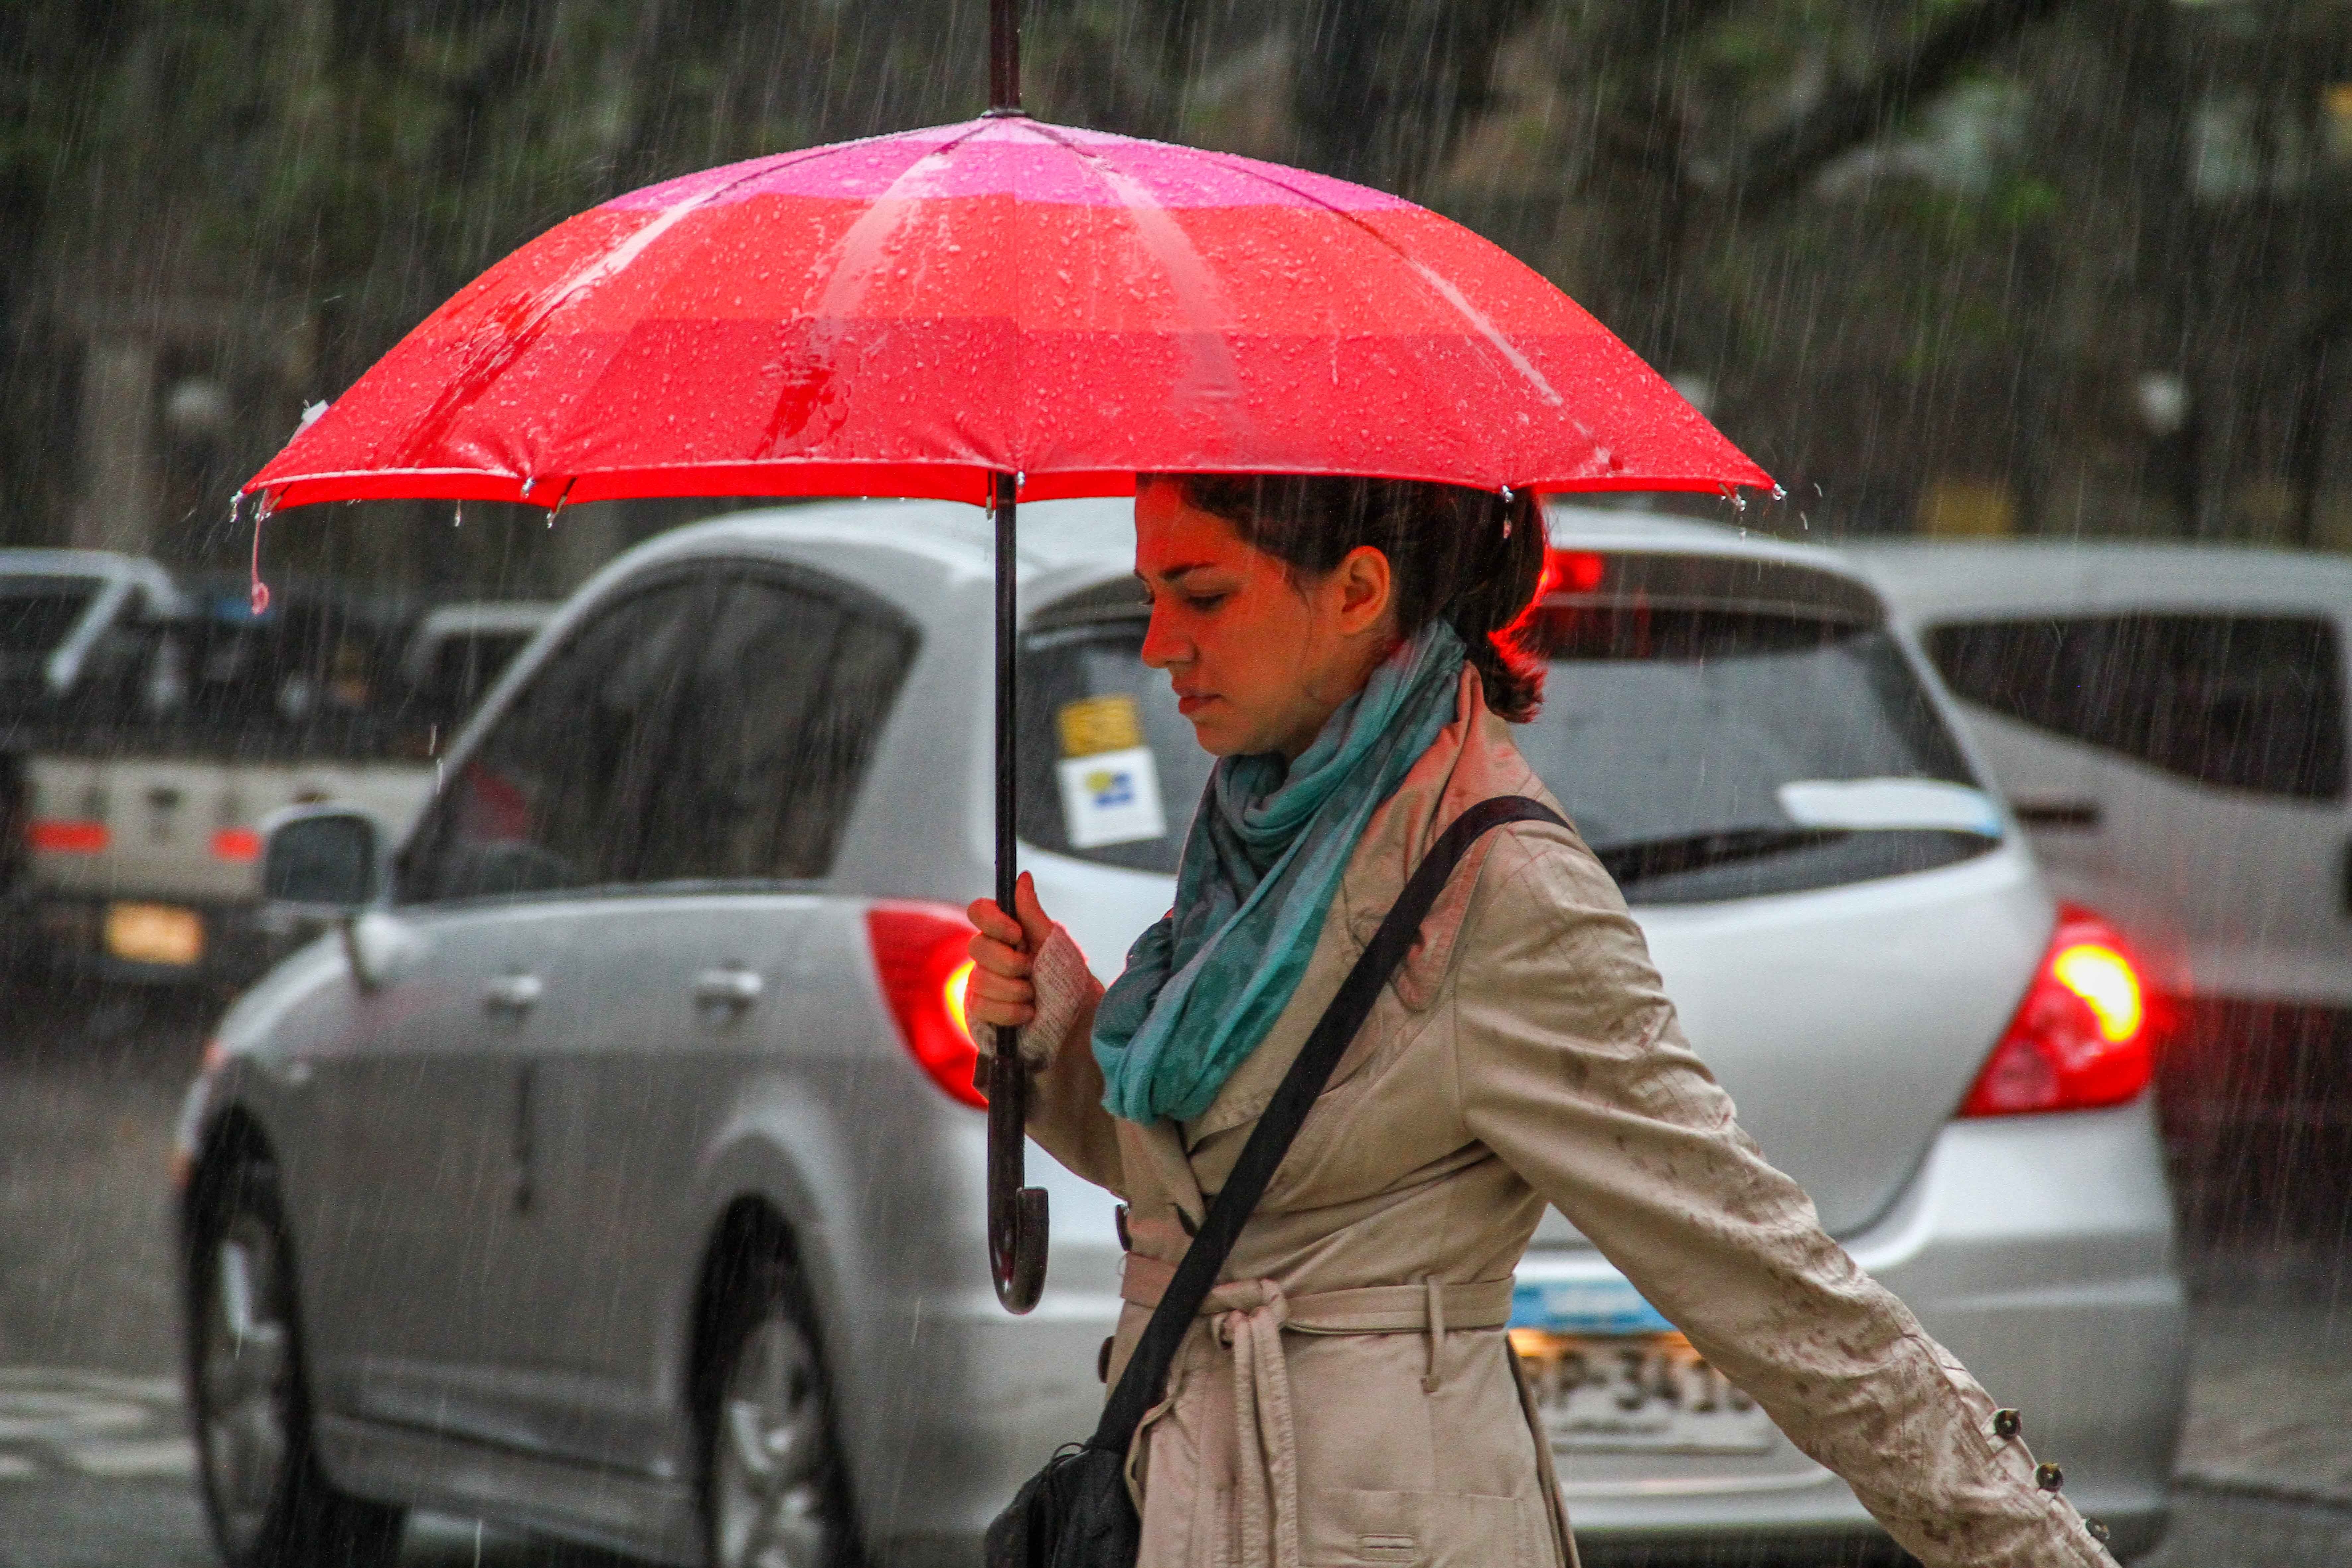
person, cold, winter, car, rain, red, vehicle, umbrella, weather, women, automobile make, paragua